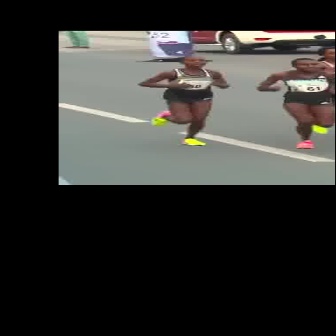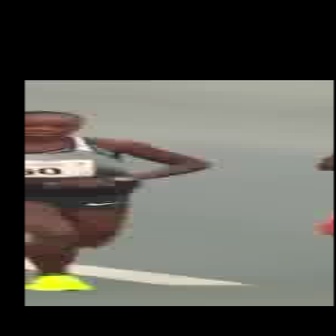
  Please identify the target specified by the bounding box [138,56,227,145] in the first image and locate it in the second image. Return the coordinates in [x_min,y_min,x_max,y_max] format.
Answer: [25,110,206,290]